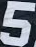
Number: 5